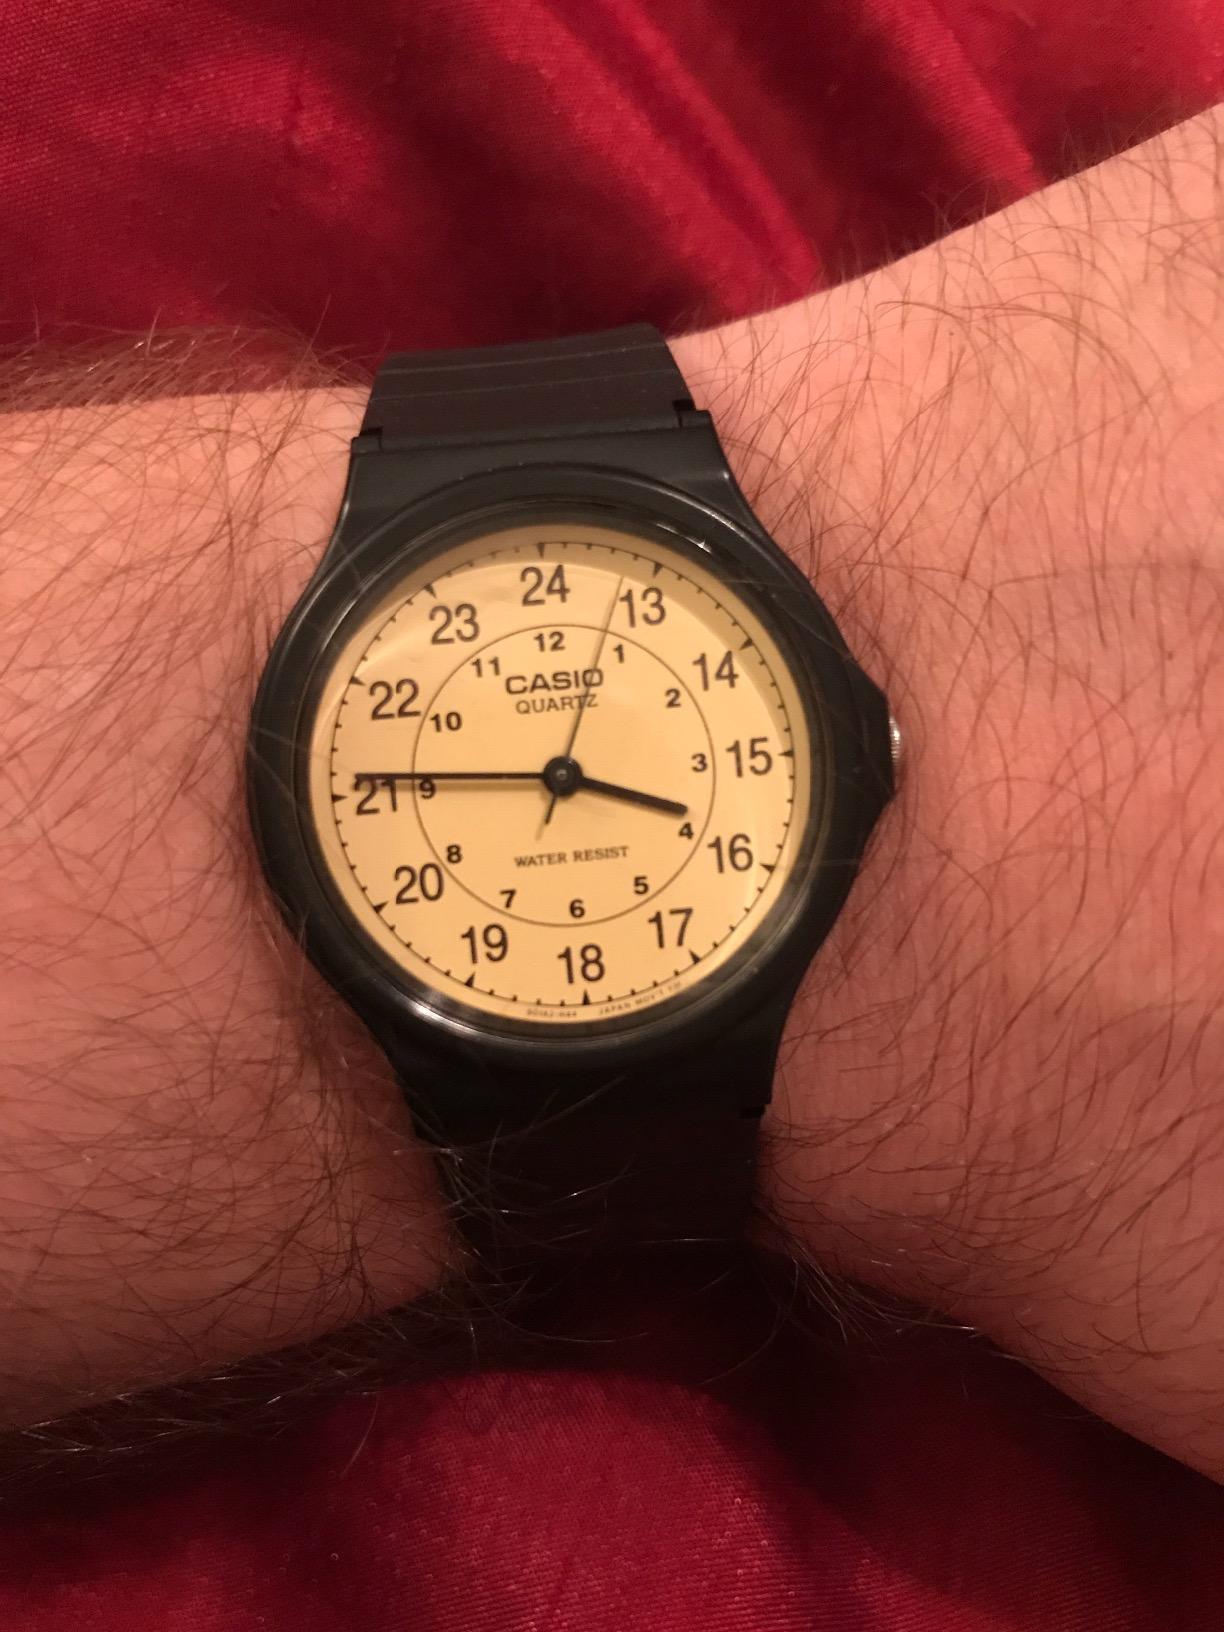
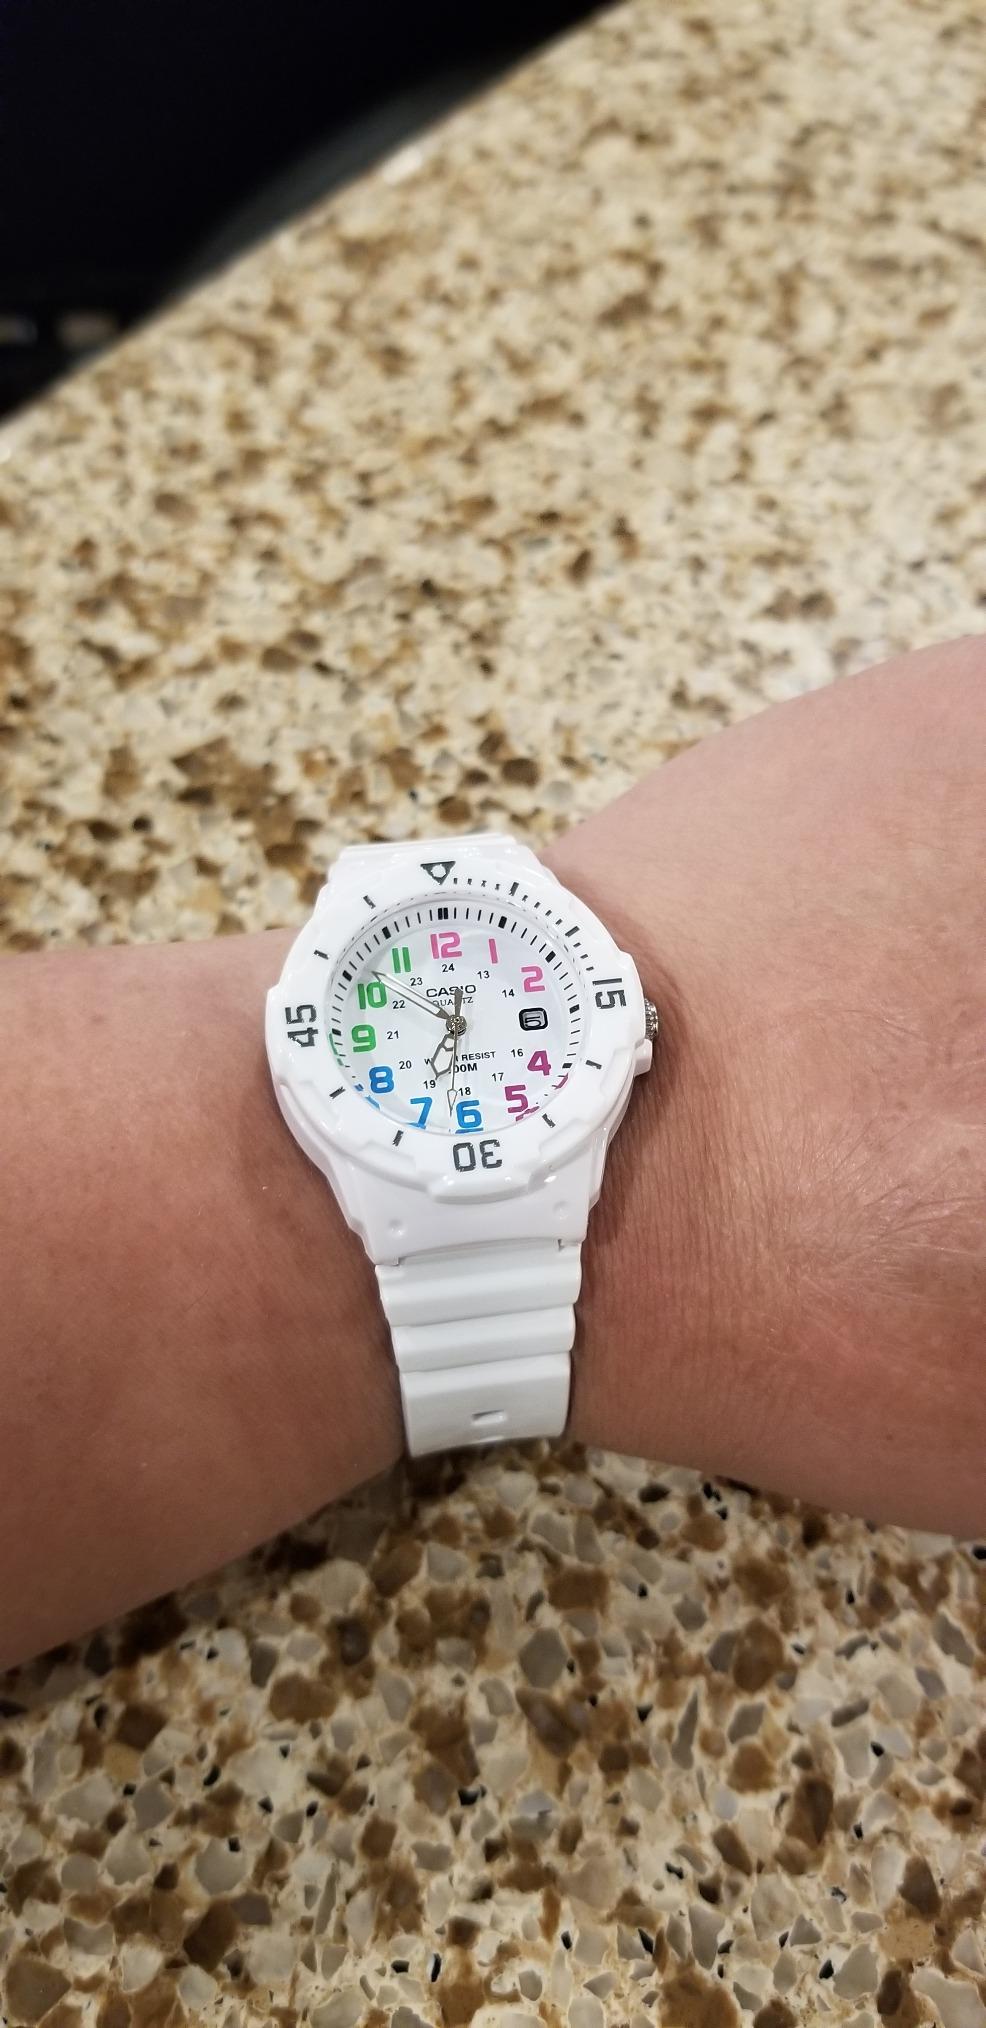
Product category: accessories_watch
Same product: no